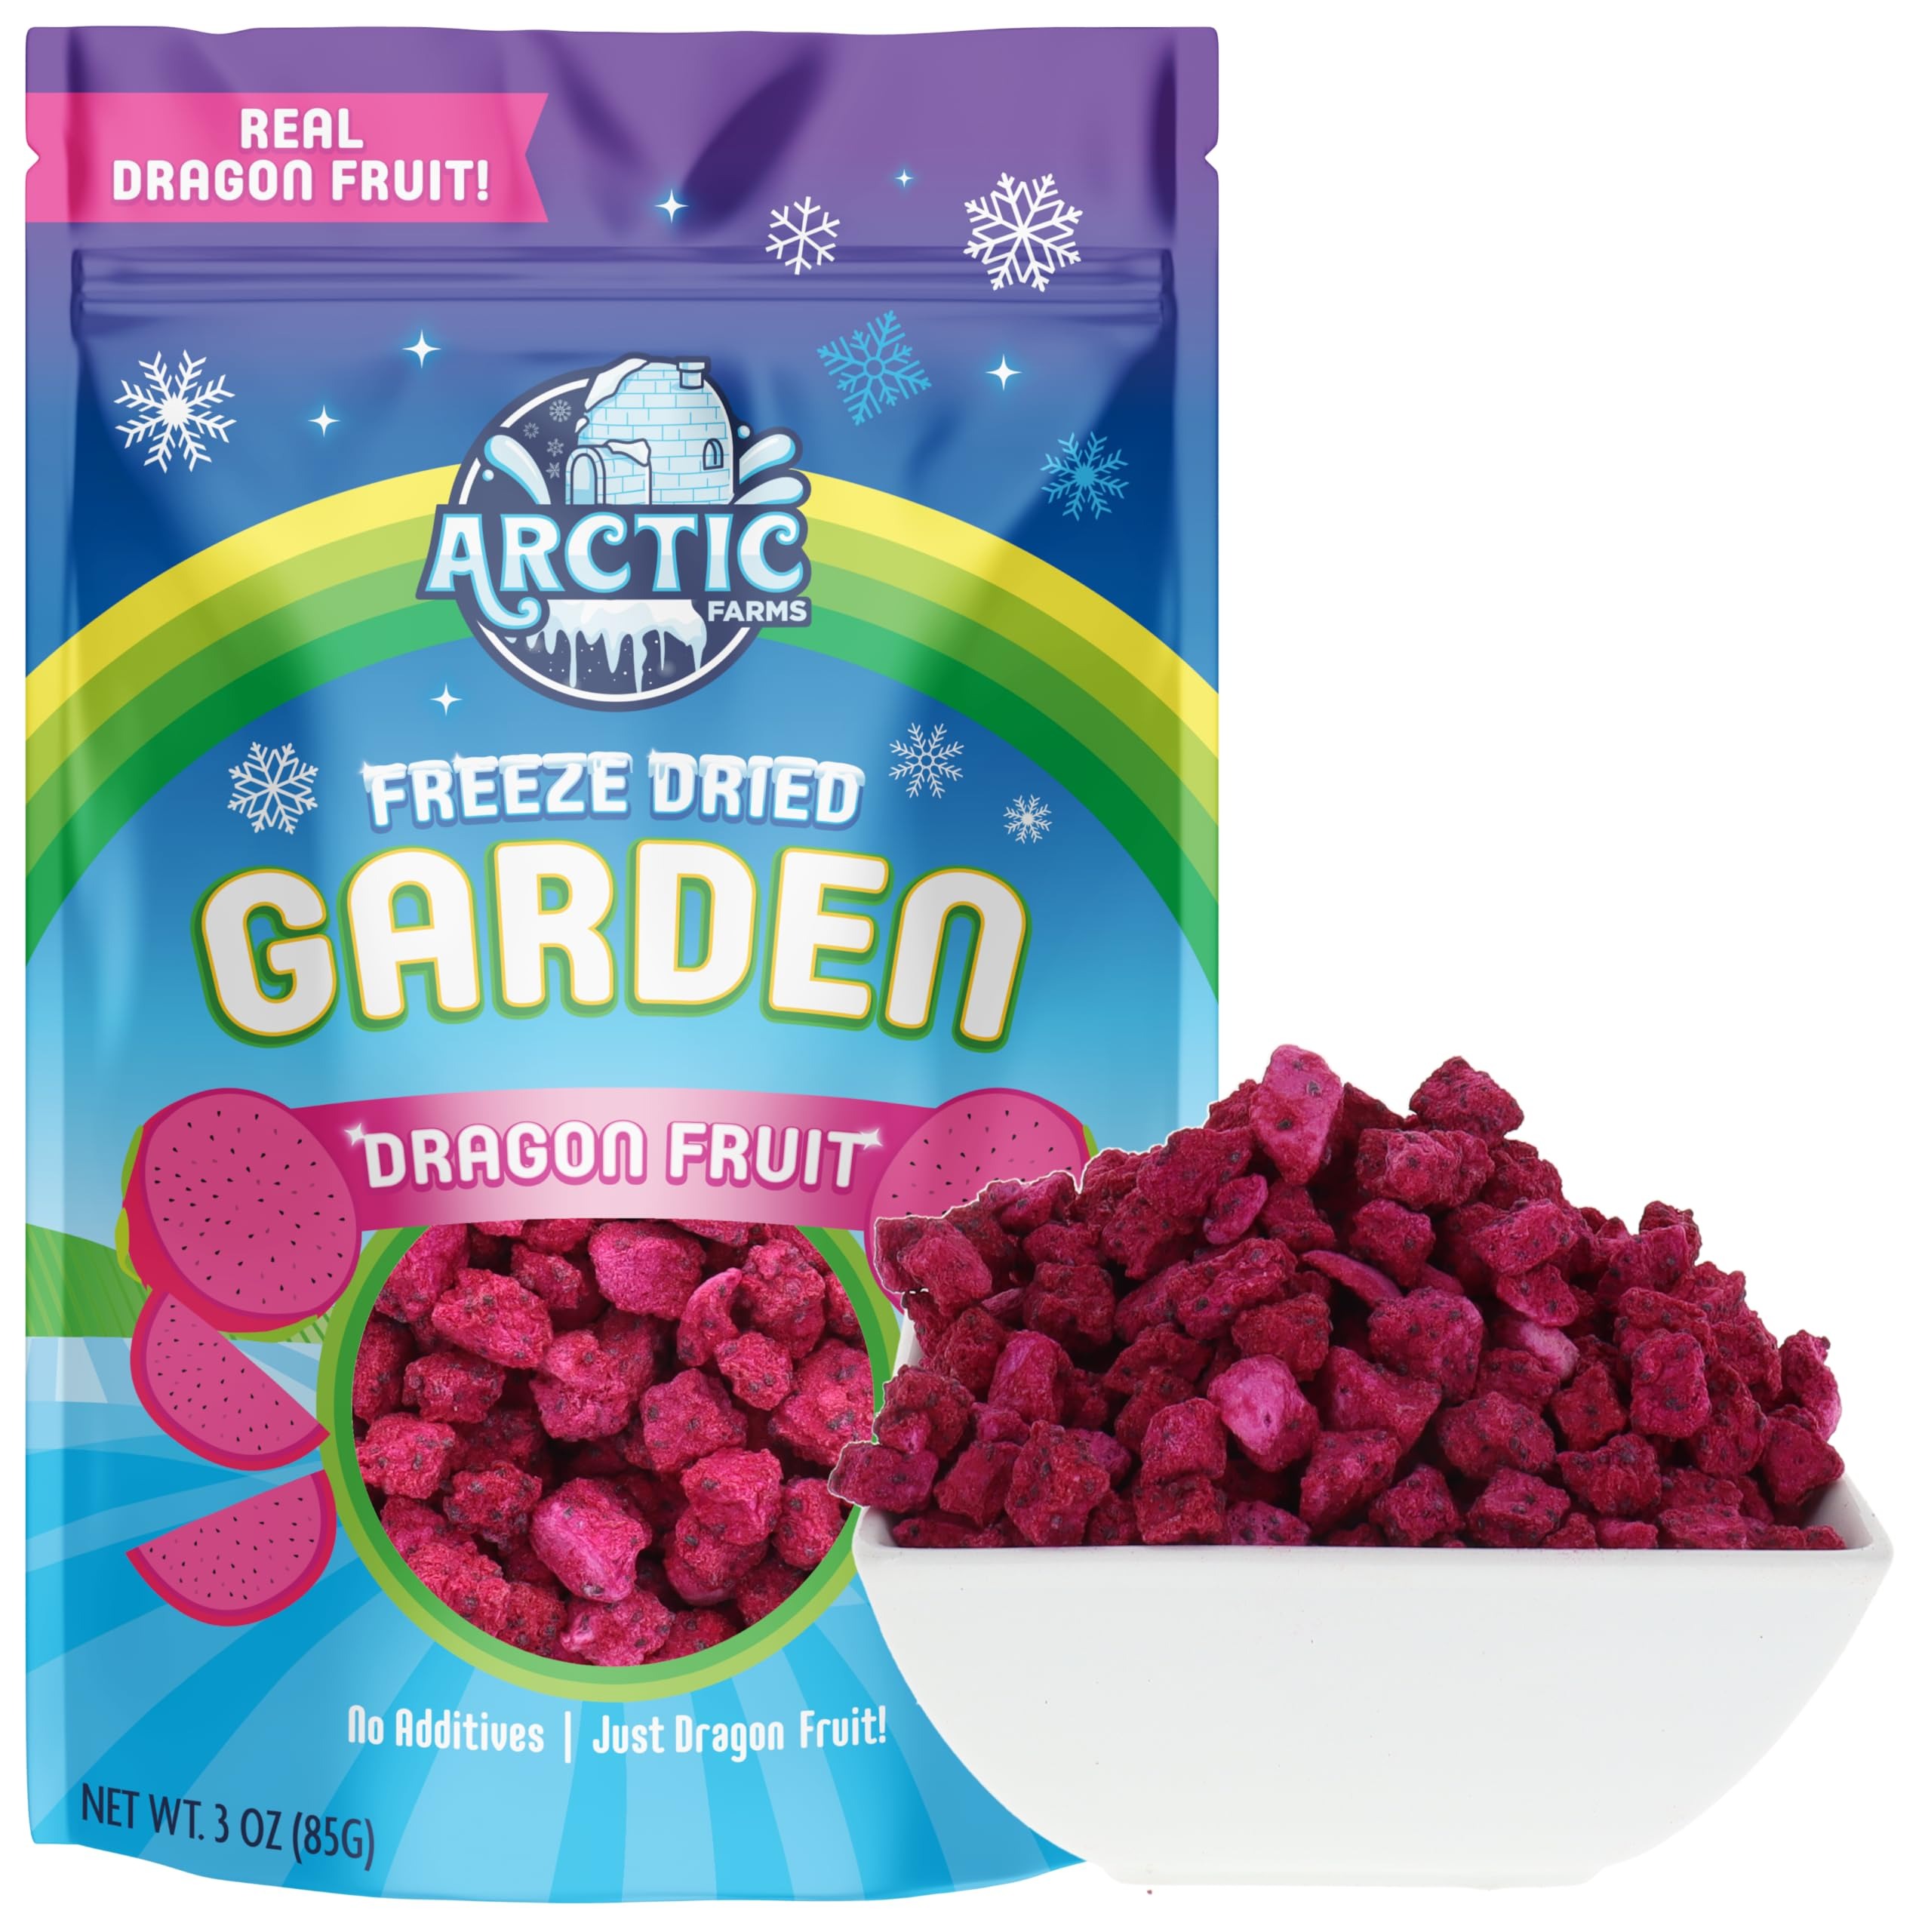
Item Name: Arctic Farms Garden Pure Freeze Dried Dragon Fruit, No Sugar Added, Crunchy Snacks (Organic Dragon Fruit)
Bullet Point 1: 100% NATURAL DRAGON FRUIT: Pure freeze-dried fruits with absolutely no additives, preservatives, or added sugars - just the authentic fruit taste you love
Bullet Point 2: CRISPY TEXTURE: Light and crunchy bite that makes for a satisfying healthy snack while preserving the fruit's natural flavors
Bullet Point 3: CONVENIENCE: Ready-to-eat straight from the package, perfect for on-the-go snacking, lunch boxes, or as a topping for cereals and desserts
Bullet Point 4: LONG-LASTING: Freeze-drying process naturally preserves the fruits while maintaining their nutritional benefits and vibrant taste
Bullet Point 5: VERSATILE USE: Ideal for snacking, baking, trail mixes, smoothie toppings, or as a naturally sweet addition to your favorite recipes
Bullet Point 6: Bag Weight: 3oz. Keep in mind that all the water of the fruits has been removed. That's 90+% of water removed.
Product Description: Experience the pure, natural goodness of freeze-dried fruits that pack a delightful crunch in every bite. These perfectly preserved fruits contain absolutely nothing but the fruit itself - no added sugar, preservatives, or any other additives. The freeze-drying process locks in the natural flavors and nutrients while creating an irresistibly crispy texture that makes snacking both fun and satisfying. Perfect for on-the-go snacking, hiking adventures, or adding to your morning cereal and yogurt, these fruits offer a convenient way to enjoy your favorite fruits any time. The light, crunchy texture transforms familiar fruits into an exciting new snacking experience while maintaining their natural sweetness. Keep them handy in your pantry, desk drawer, or backpack for a wholesome snack that satisfies both your sweet tooth and hunger pangs. Each piece delivers the authentic taste of fresh fruit in a shelf-stable format that's ready whenever you are.
Value: 1.0
Unit: Count

Price: 28.48